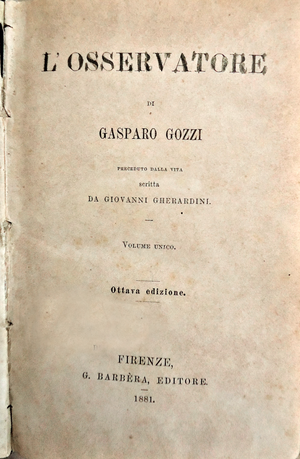
Gasparo Gozzi est un écrivain et dramaturge italien du XVIIIᵉ siècle.